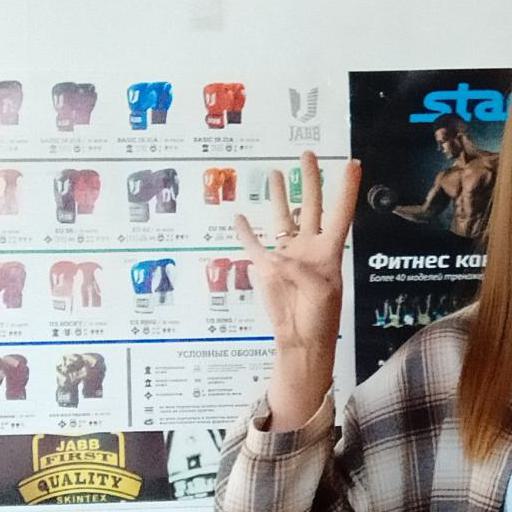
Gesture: four